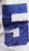
Number: 5